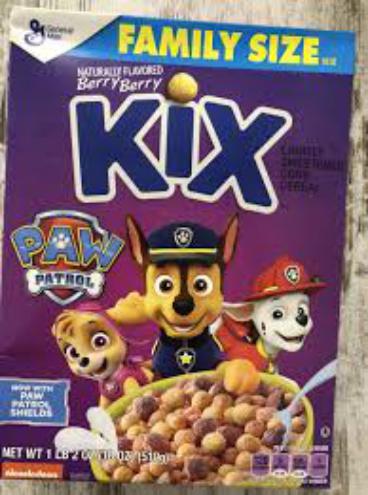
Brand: Berry Berry Kix
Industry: Food